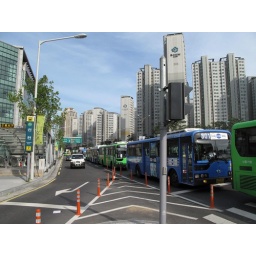
apartment buildings are so numerous in seoul that each building has a giant number on the side